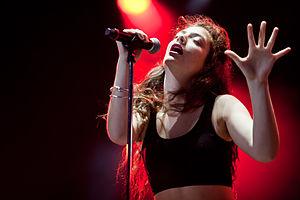
Ella Marija Lani Yelich-O'Connor dite Lorde, née le 7 novembre 1996 à Auckland, en Nouvelle-Zélande, est une autrice-compositrice-interprète et productrice néo-zélandaise.